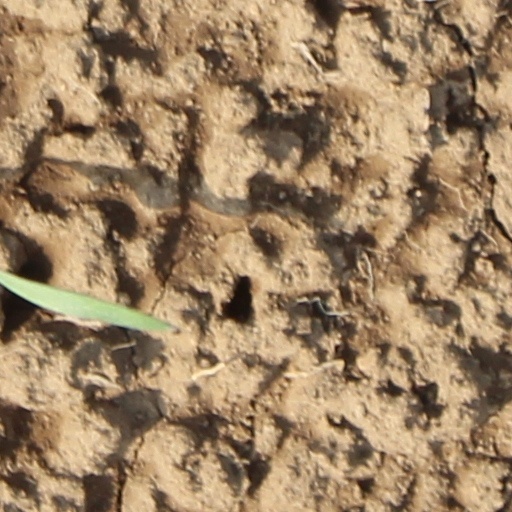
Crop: wheat